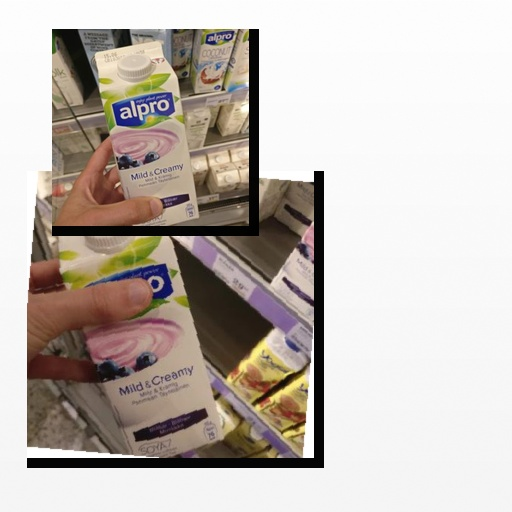
Food items: blueberry_soyghurt, soyghurt